Béla Gaál

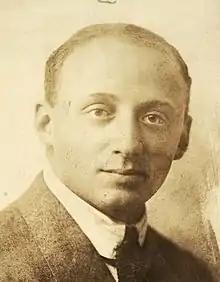
1923

Béla Gaál (2 January 1893 – 18 February 1945) was a Hungarian film director. His 1930 film "Csak egy kislány van a világon" was the first sound film to be made in Hungary.